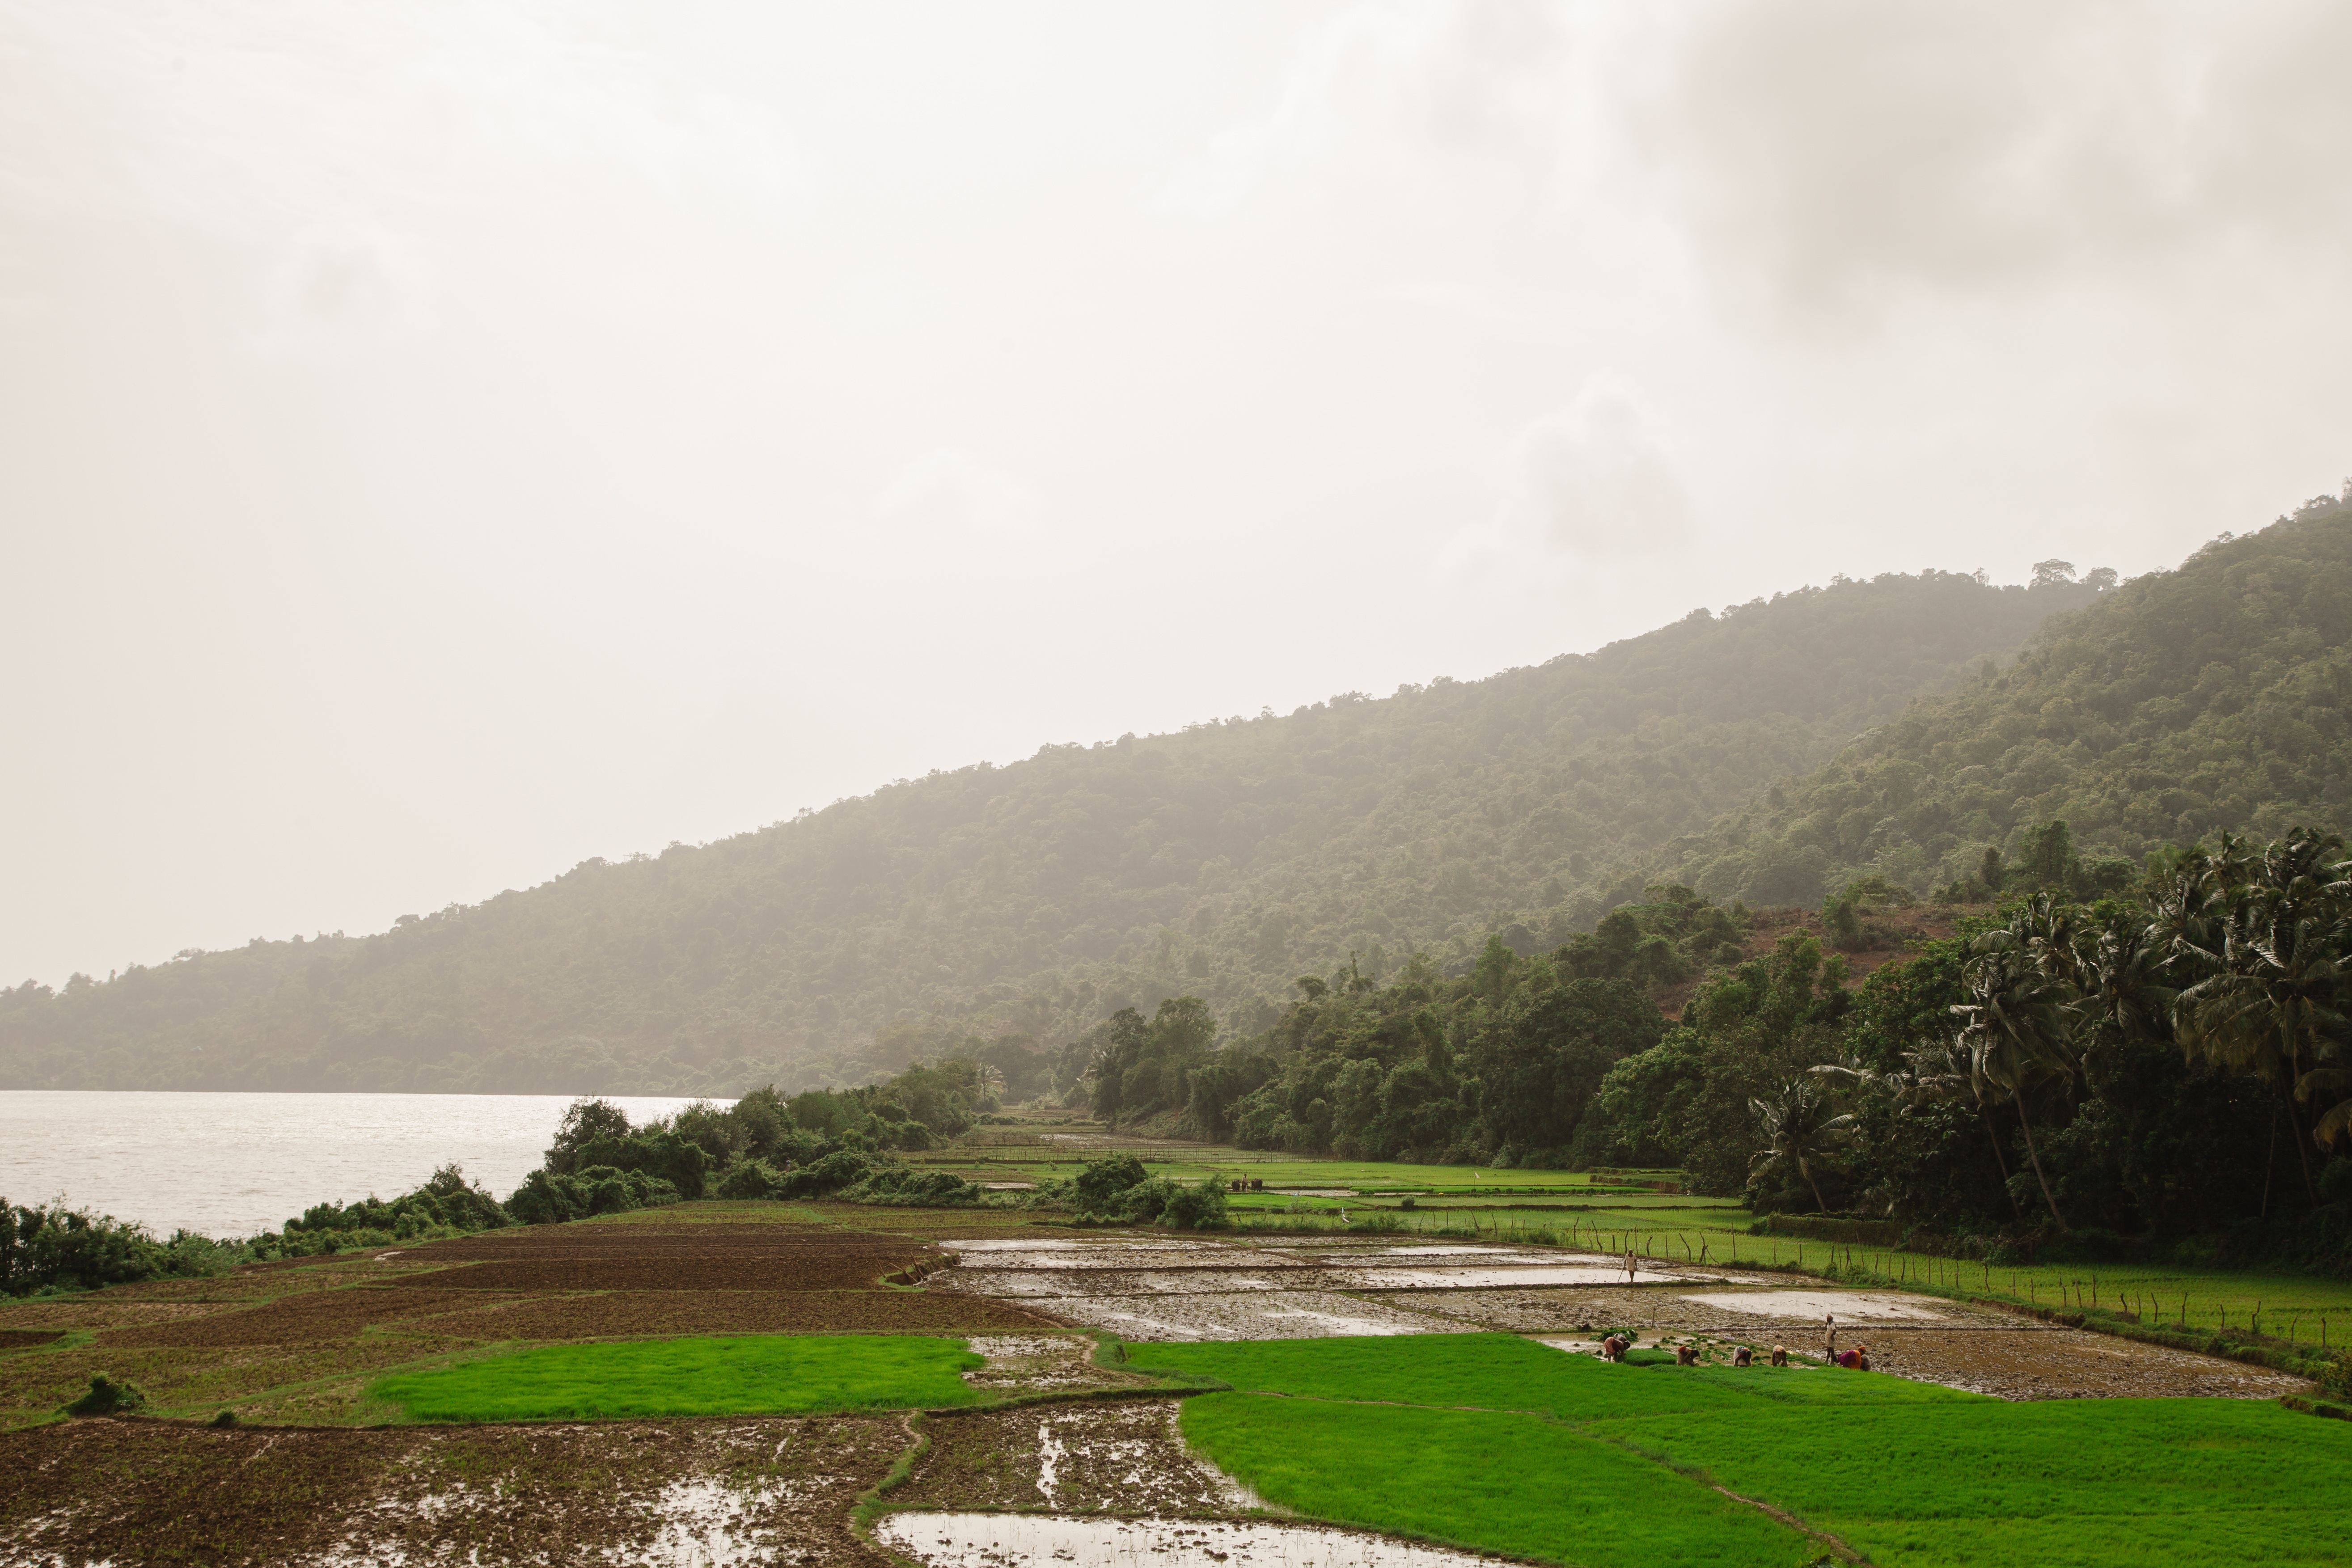
landscape, sea, nature, mountain, cloud, field, morning, hill, lake, river, valley, mountain range, reservoir, highland, plateau, loch, rural area, landform, geographical feature, atmospheric phenomenon, mountainous landforms